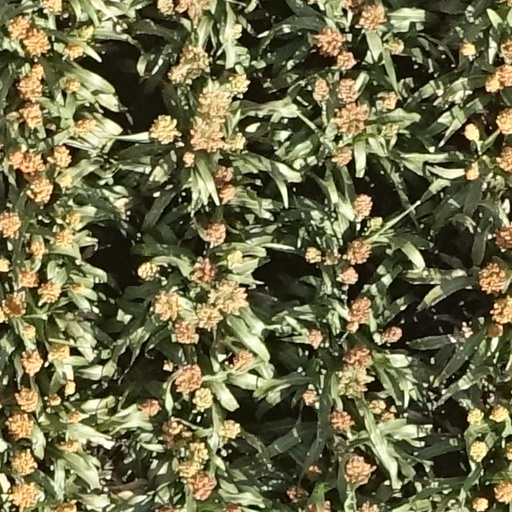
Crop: sorghum